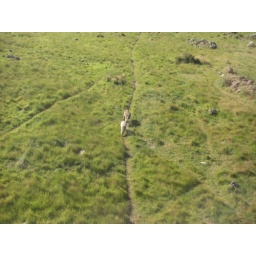
A pair of sheep walking below the gondola track.